Van Wickle Gates

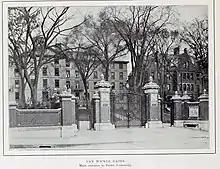
The gates shortly after their completion

Like many structures on Brown's campus, the gates are a contributing property to the College Hill Historic District.